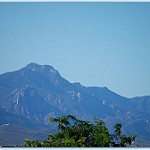
Scene: Outdoor